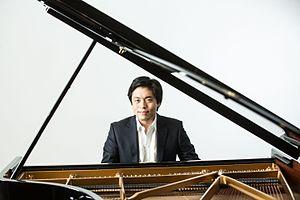
Sunwook Kim, né le 22 avril 1988 à Séoul en Corée du Sud, est un pianiste qui s'est fait connaître après avoir gagné le Concours International de piano Clara Haskil et le concours international de piano de Leeds à 18 ans en 2006, faisant de lui le plus jeune gagnant de ce prix depuis sa création et le premier lauréat originaire du continent asiatique.